A Love Supreme

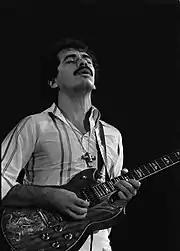
Carlos Santana (1978), one of many rock musicians to have been deeply influenced by the album

According to Joachim-Ernst Berendt, the album's hymn-like quality permeated modern jazz and rock music. As Christgau explains, the record was "adored by American hippies from the Byrds and Carlos Santana on down, and served as theme music to Lester Bangs's wake at CBGB". Musicians such as Joshua Redman and U2, who mention the album in their song "Angel of Harlem", have mentioned the influence of the album on their own work. Both Santana and fellow guitarist John McLaughlin have called the album one of their biggest early influences and recorded "Love Devotion Surrender" in 1973 as a tribute. "Every so often this ceases to be a jazz record and is more avant-garde contemporary classical," said Neil Hannon of the band The Divine Comedy. "I love the combination of abstract piano that's all sort of 'clang', and weird chords with wailing saxophone over the top."